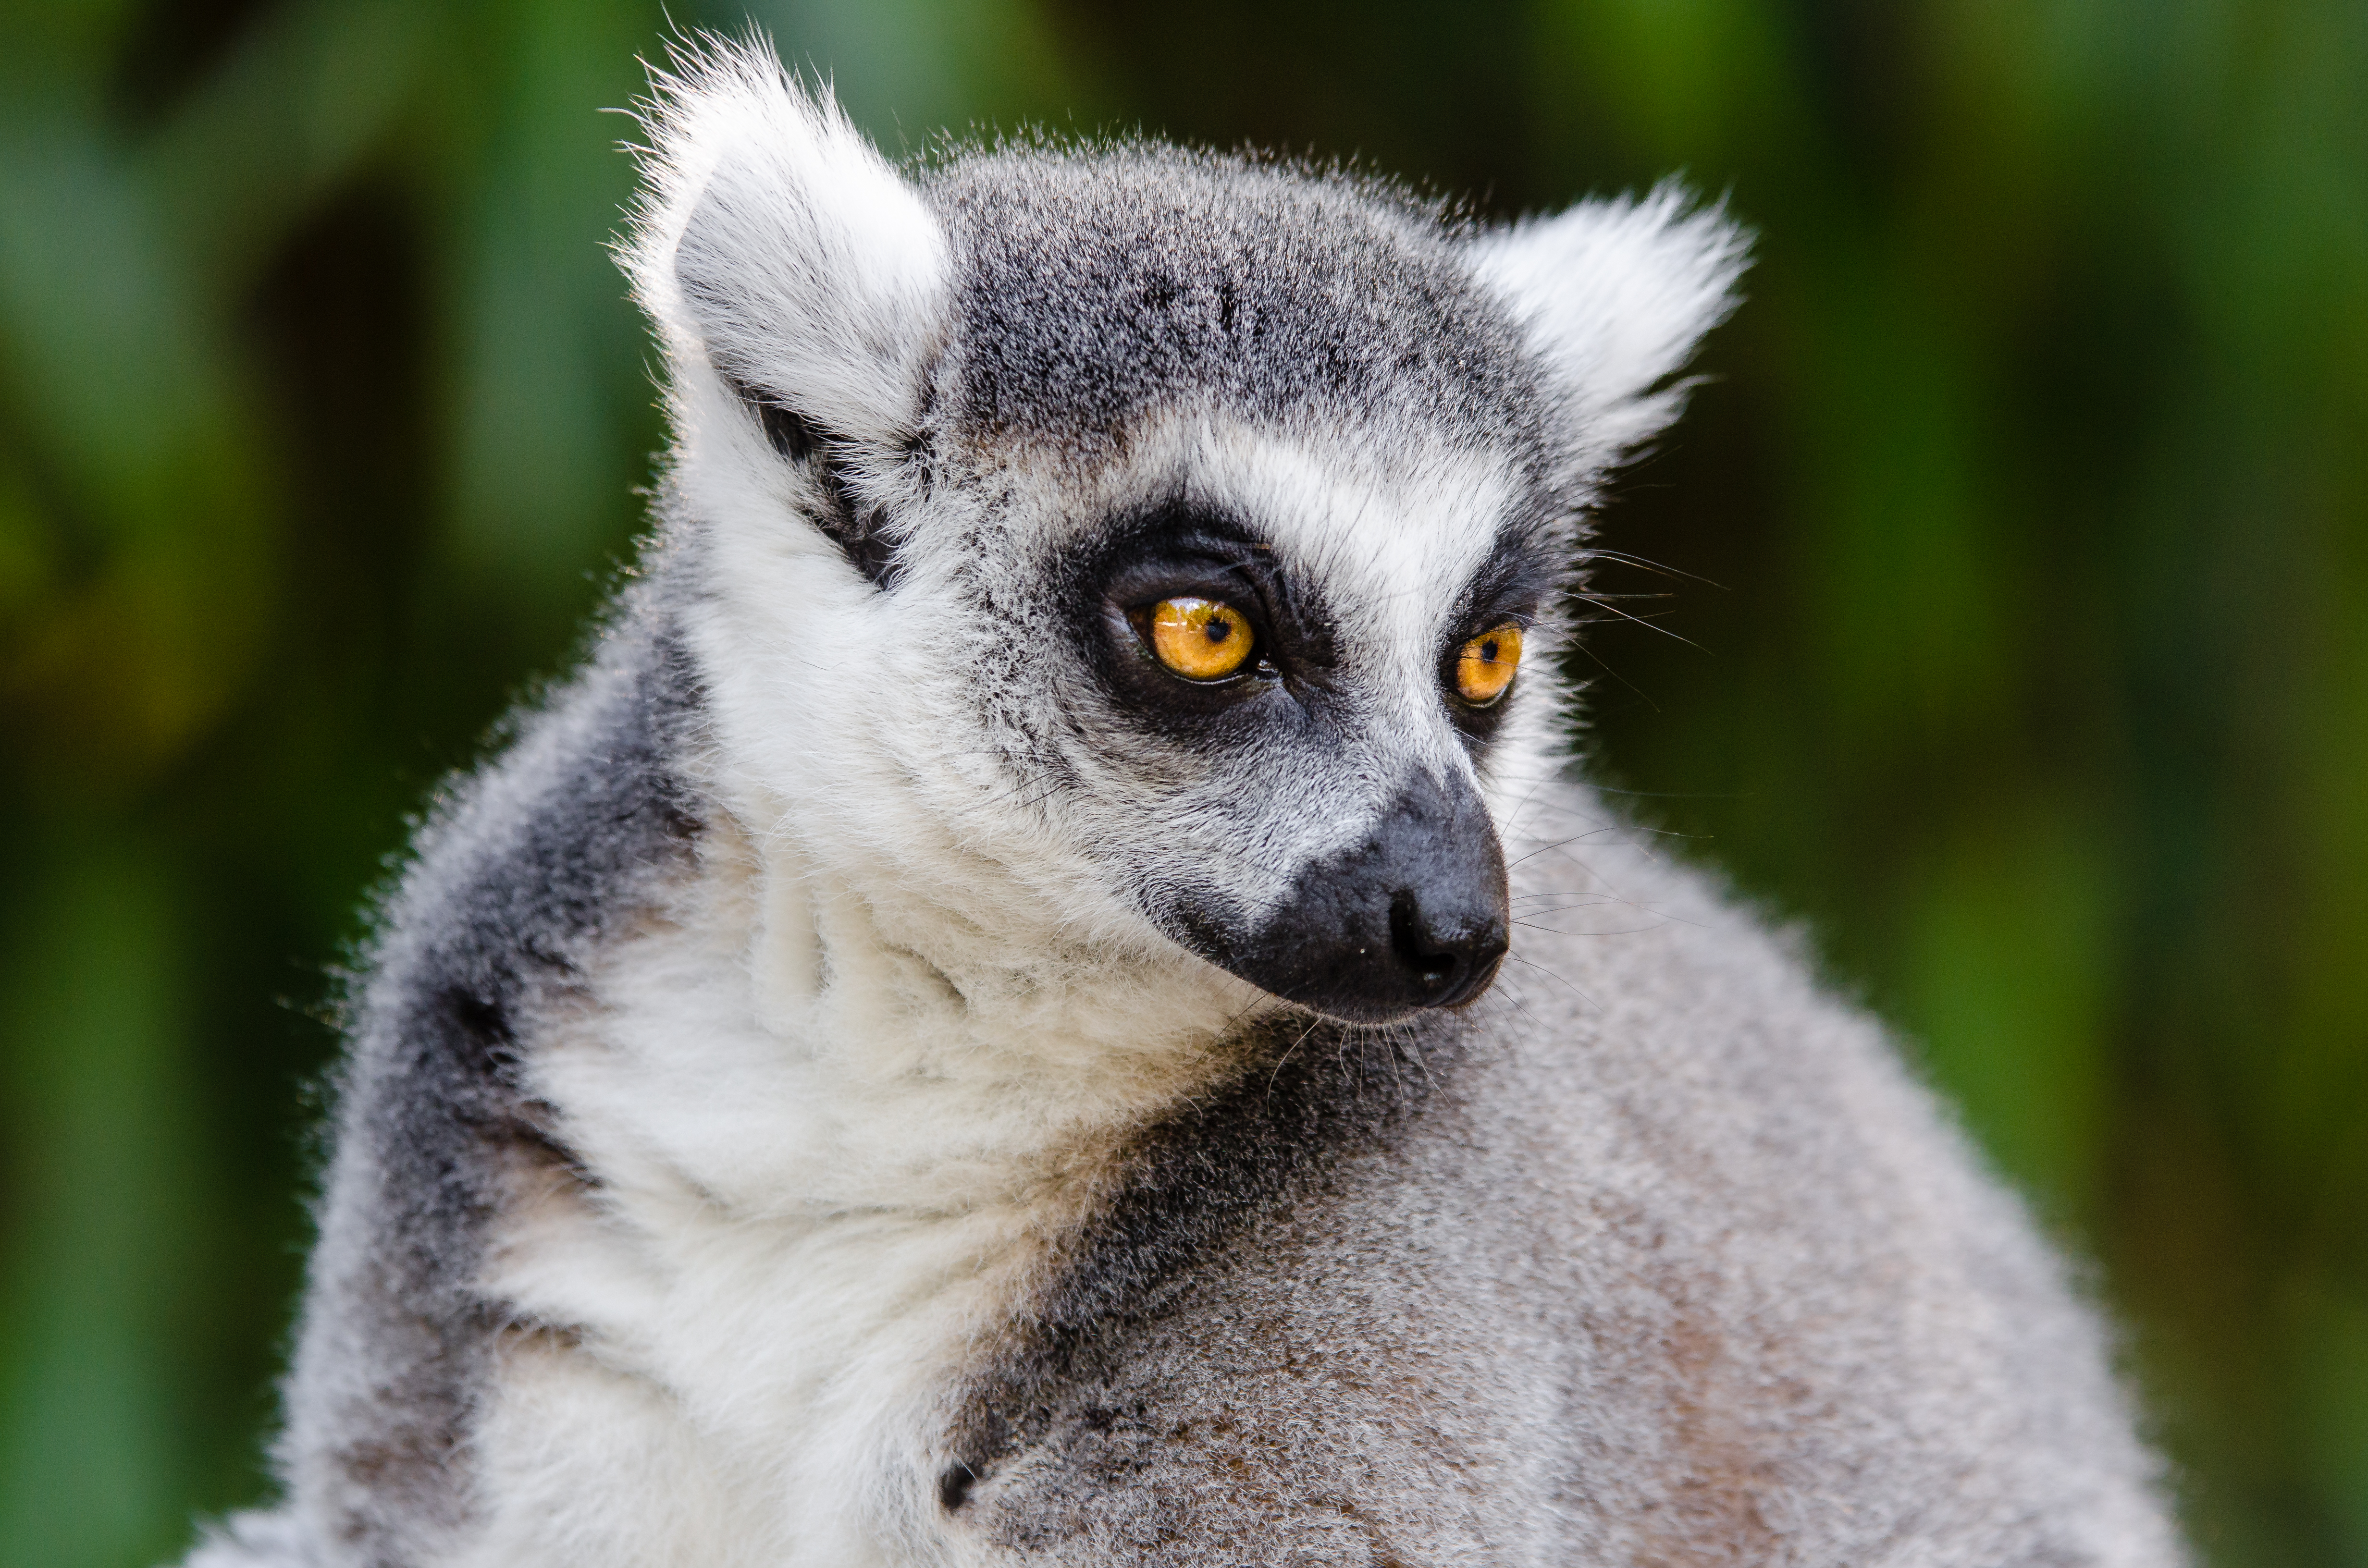
animal, wildlife, zoo, mammal, fauna, primate, close up, madagascar, vertebrate, lemur